White horses in mythology

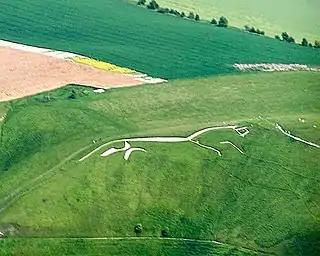
The 3,000-year-old Uffington White Horse hill figure in England.

White horses have a special significance in the mythologies of cultures around the world. They are often associated with the sun chariot, with warrior-heroes, with fertility (in both mare and stallion manifestations), or with an end-of-time saviour, but other interpretations exist as well. Both truly white horses and the more common grey horses, with completely white hair coats, were identified as "white" by various religious and cultural traditions.